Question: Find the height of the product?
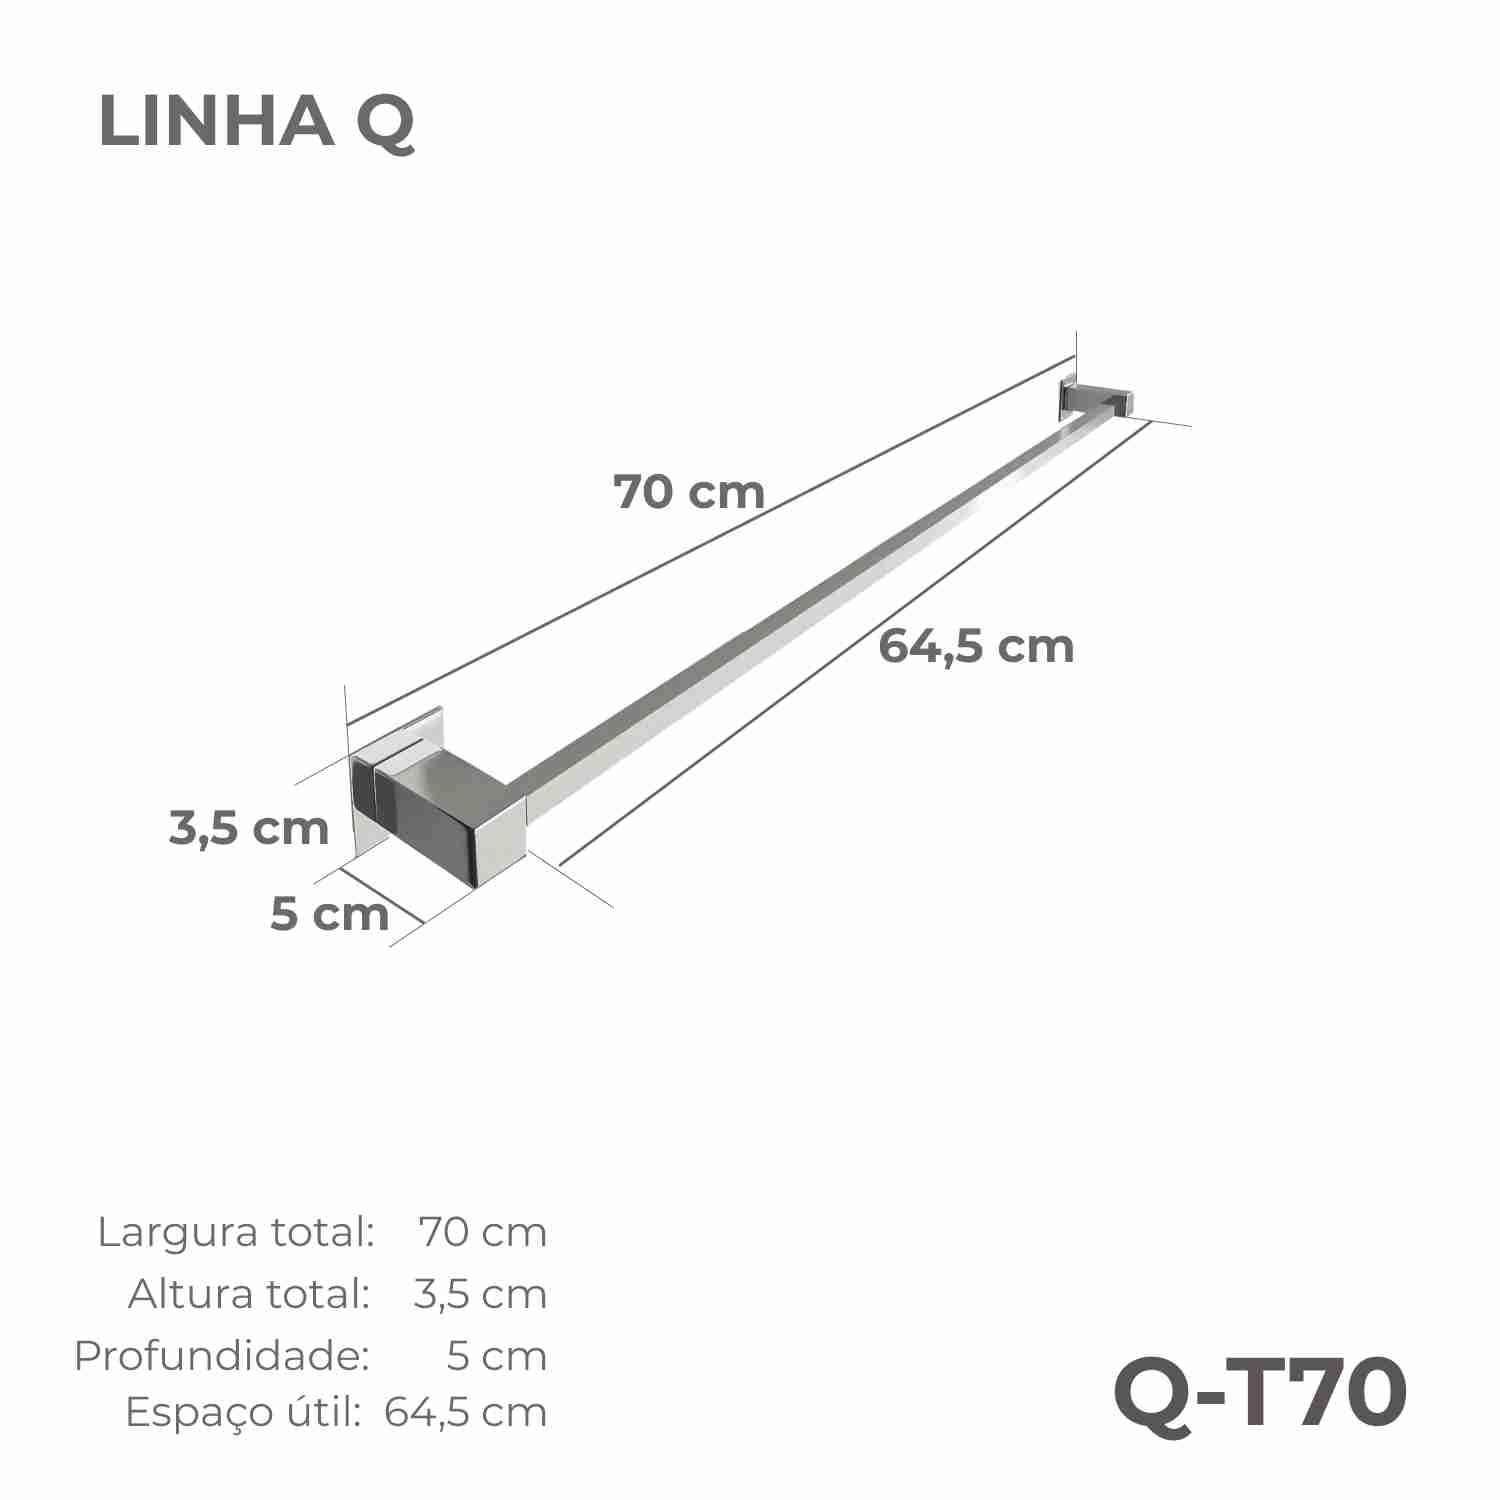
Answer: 3.5 centimetre